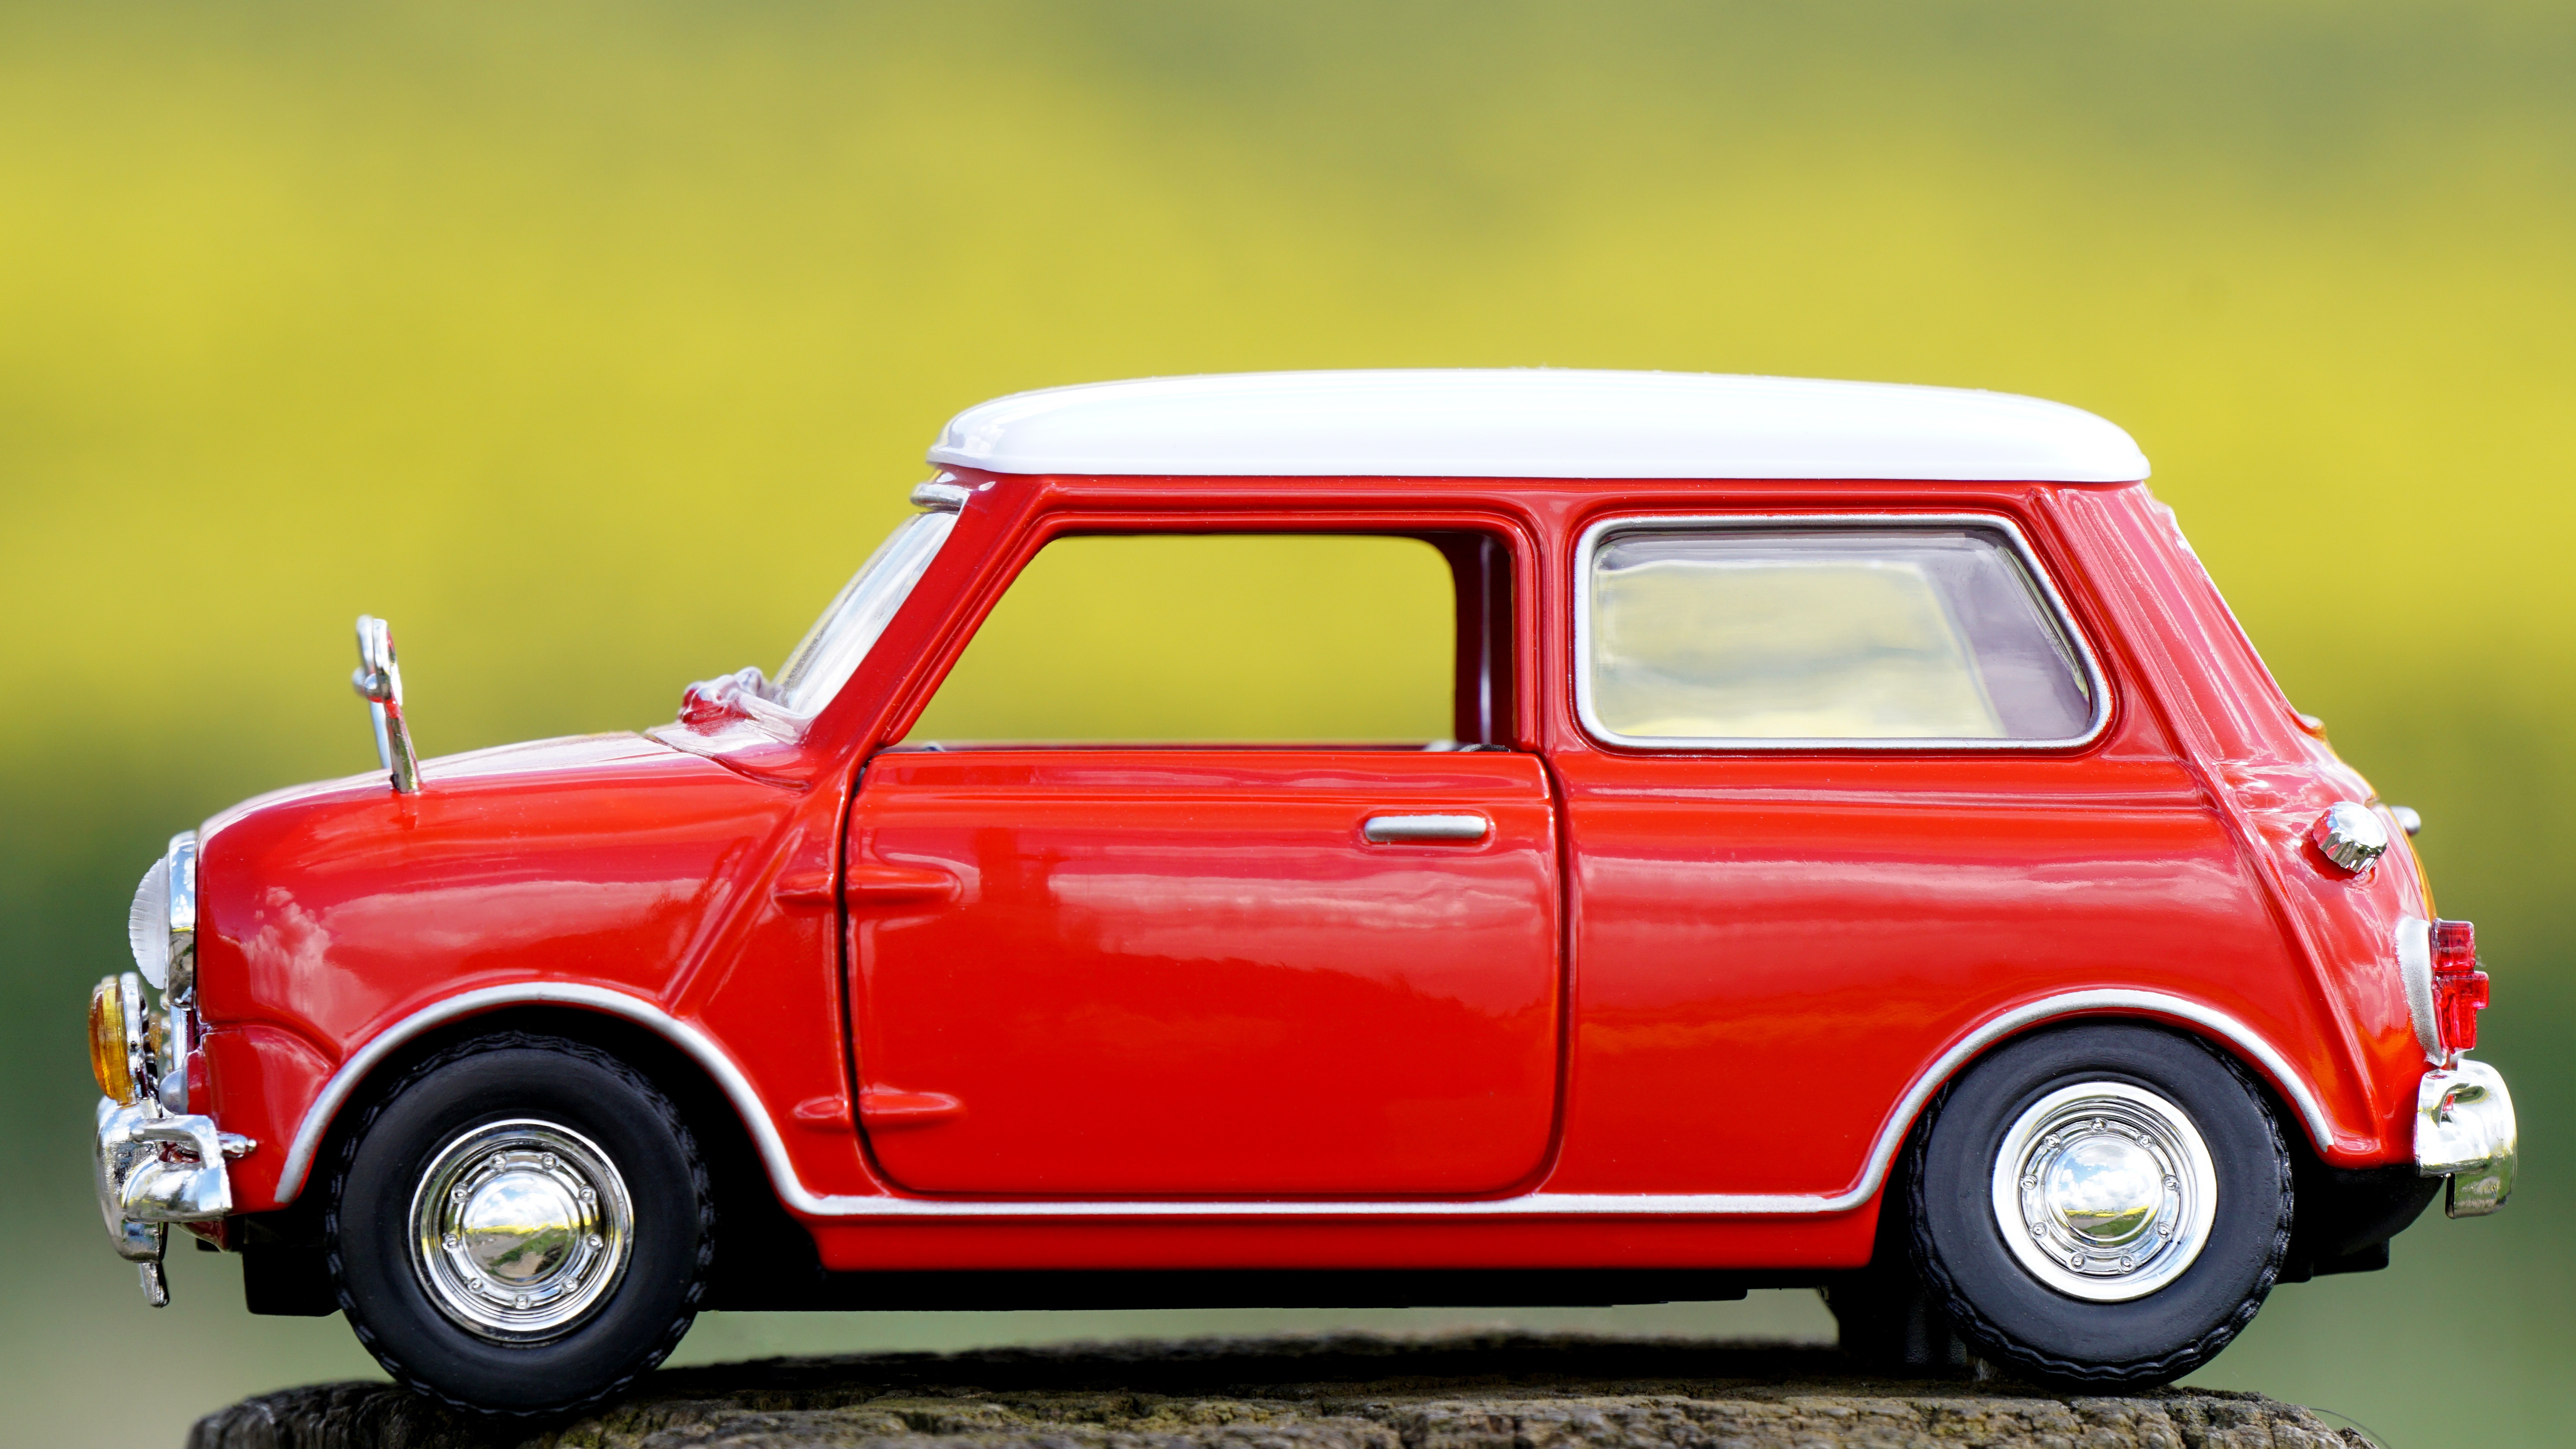
road, car, wheel, automobile, transportation, transport, model, red, vehicle, drive, auto, machine, toy, mini cooper, motor, mini, car on road, city car, model car, red car, land vehicle, automobile make, compact car, subcompact car, compact sport utility vehicle